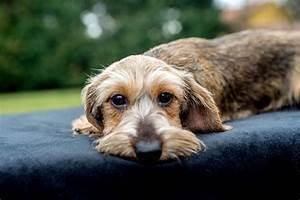
dog